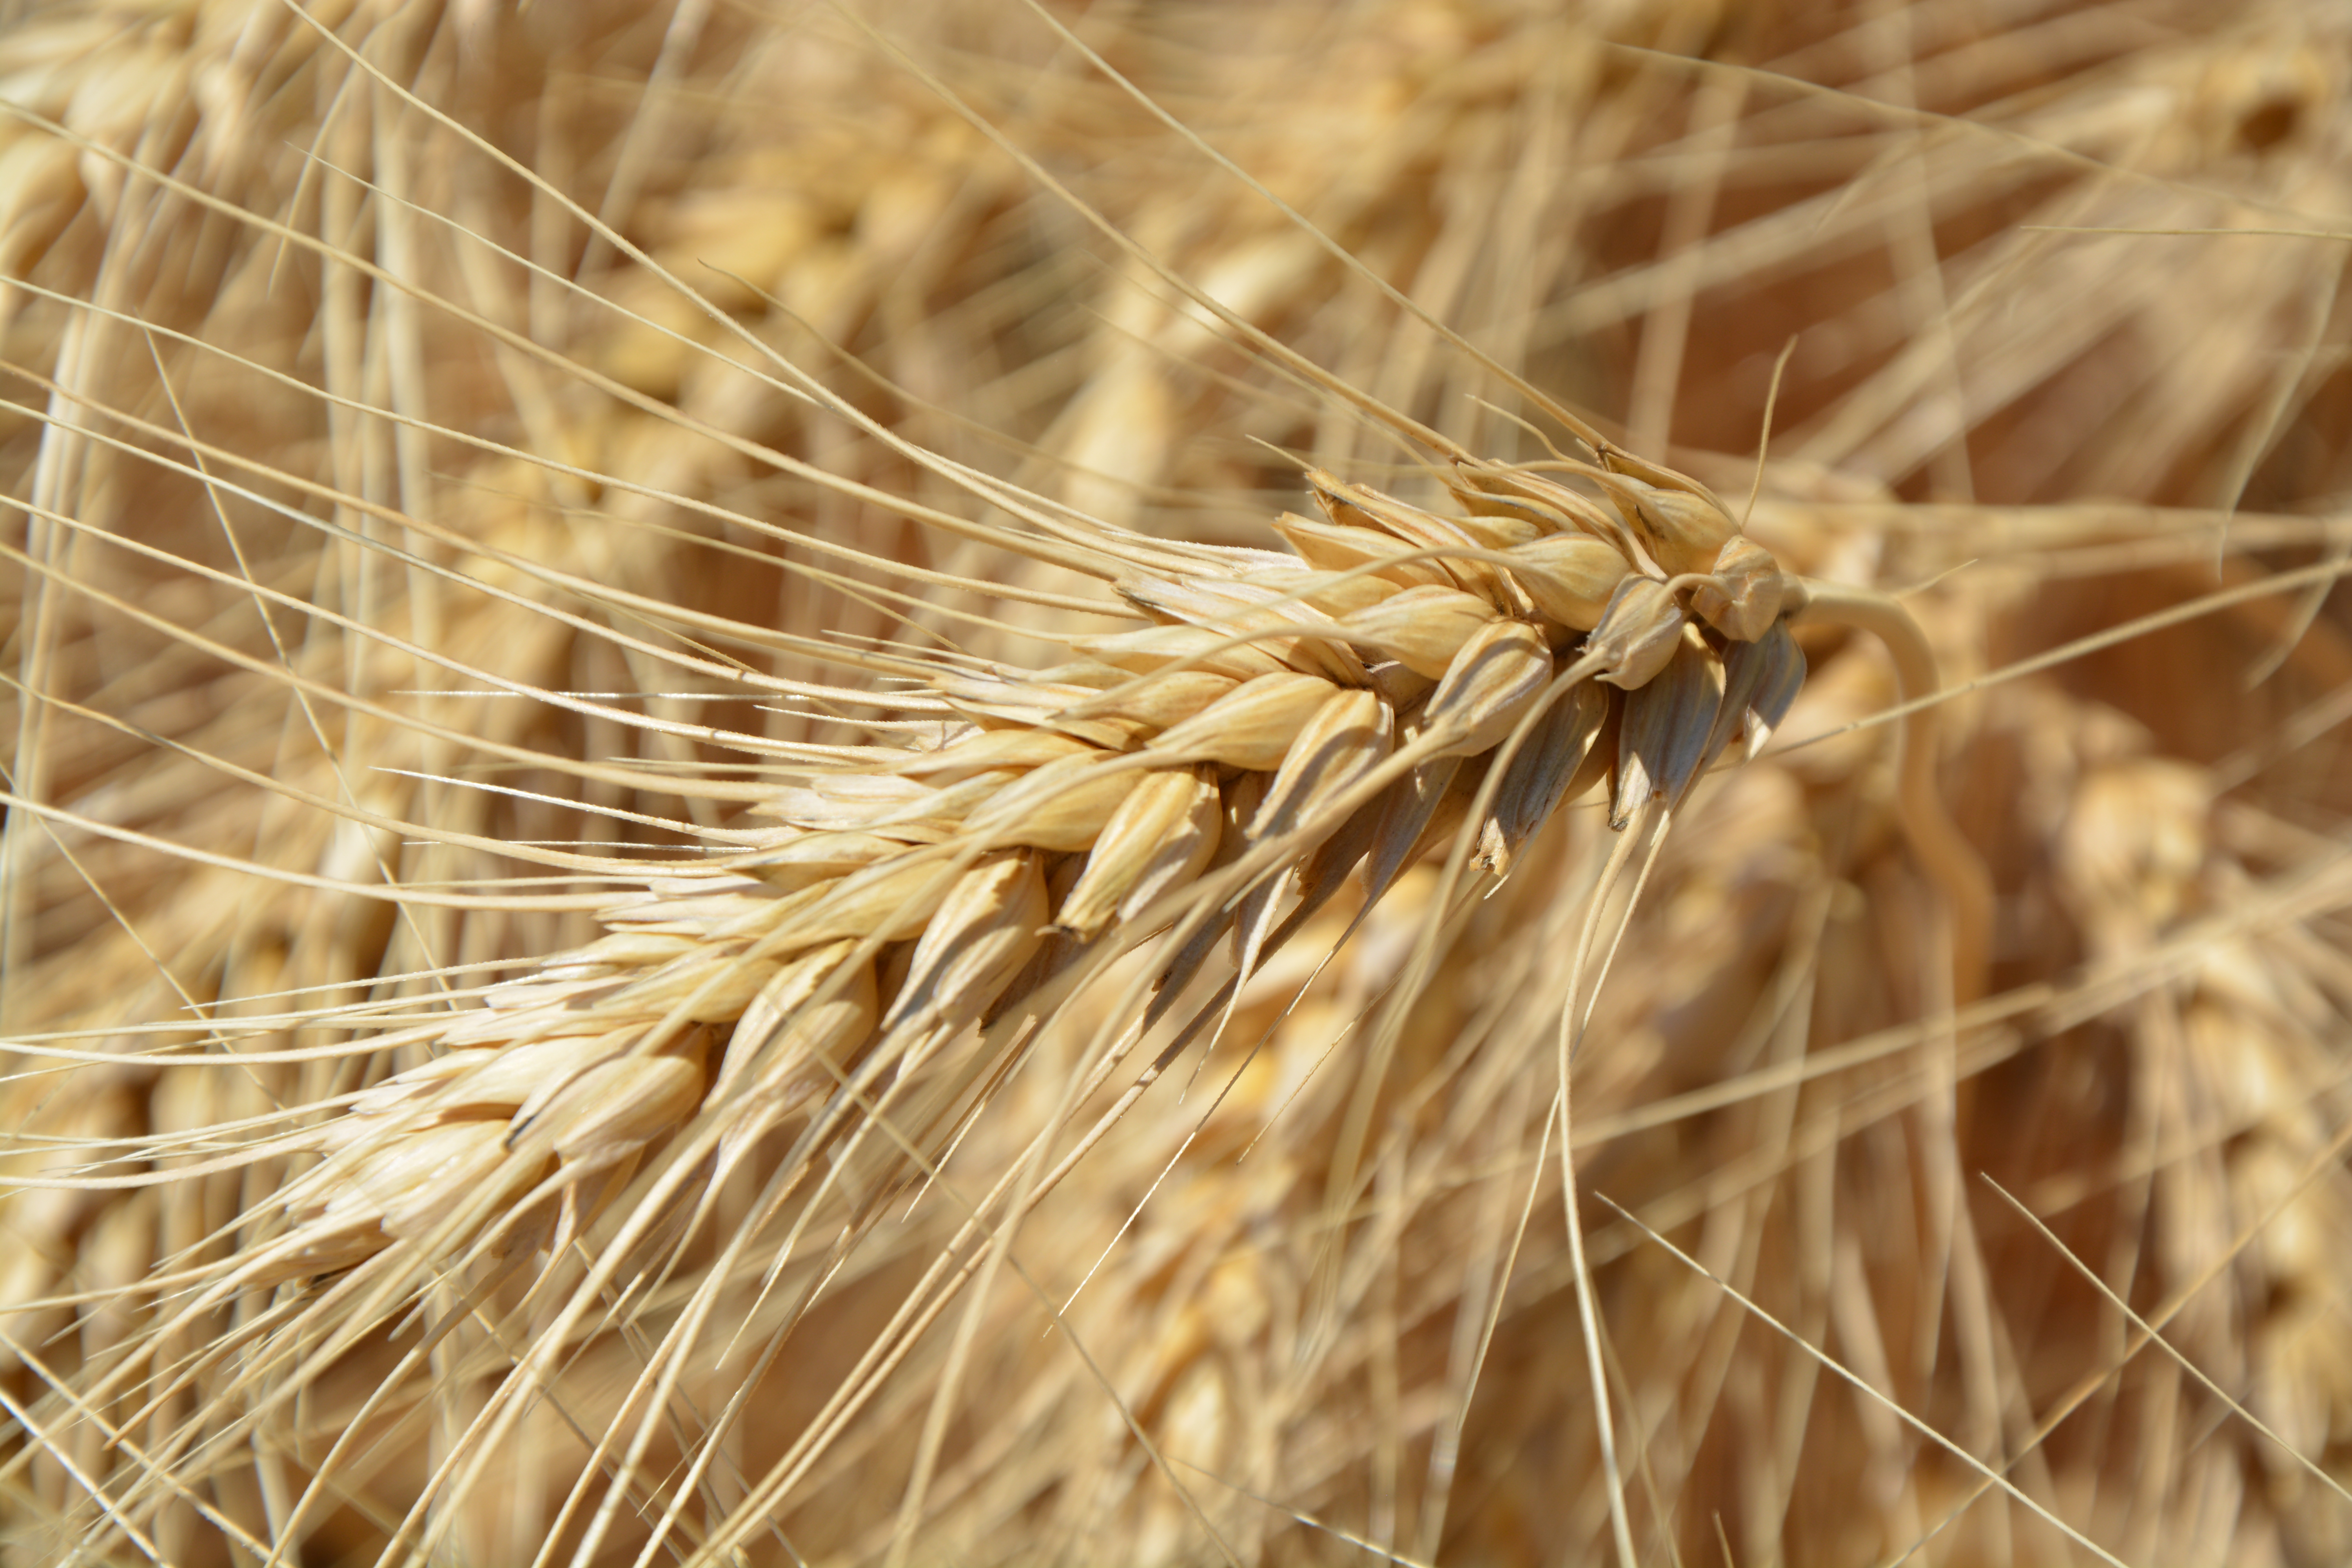
plant, field, barley, wheat, food, crop, agriculture, cereal, close up, rye, flowering plant, commodity, emmer, triticale, hordeum, grass family, plant stem, land plant, food grain, einkorn wheat